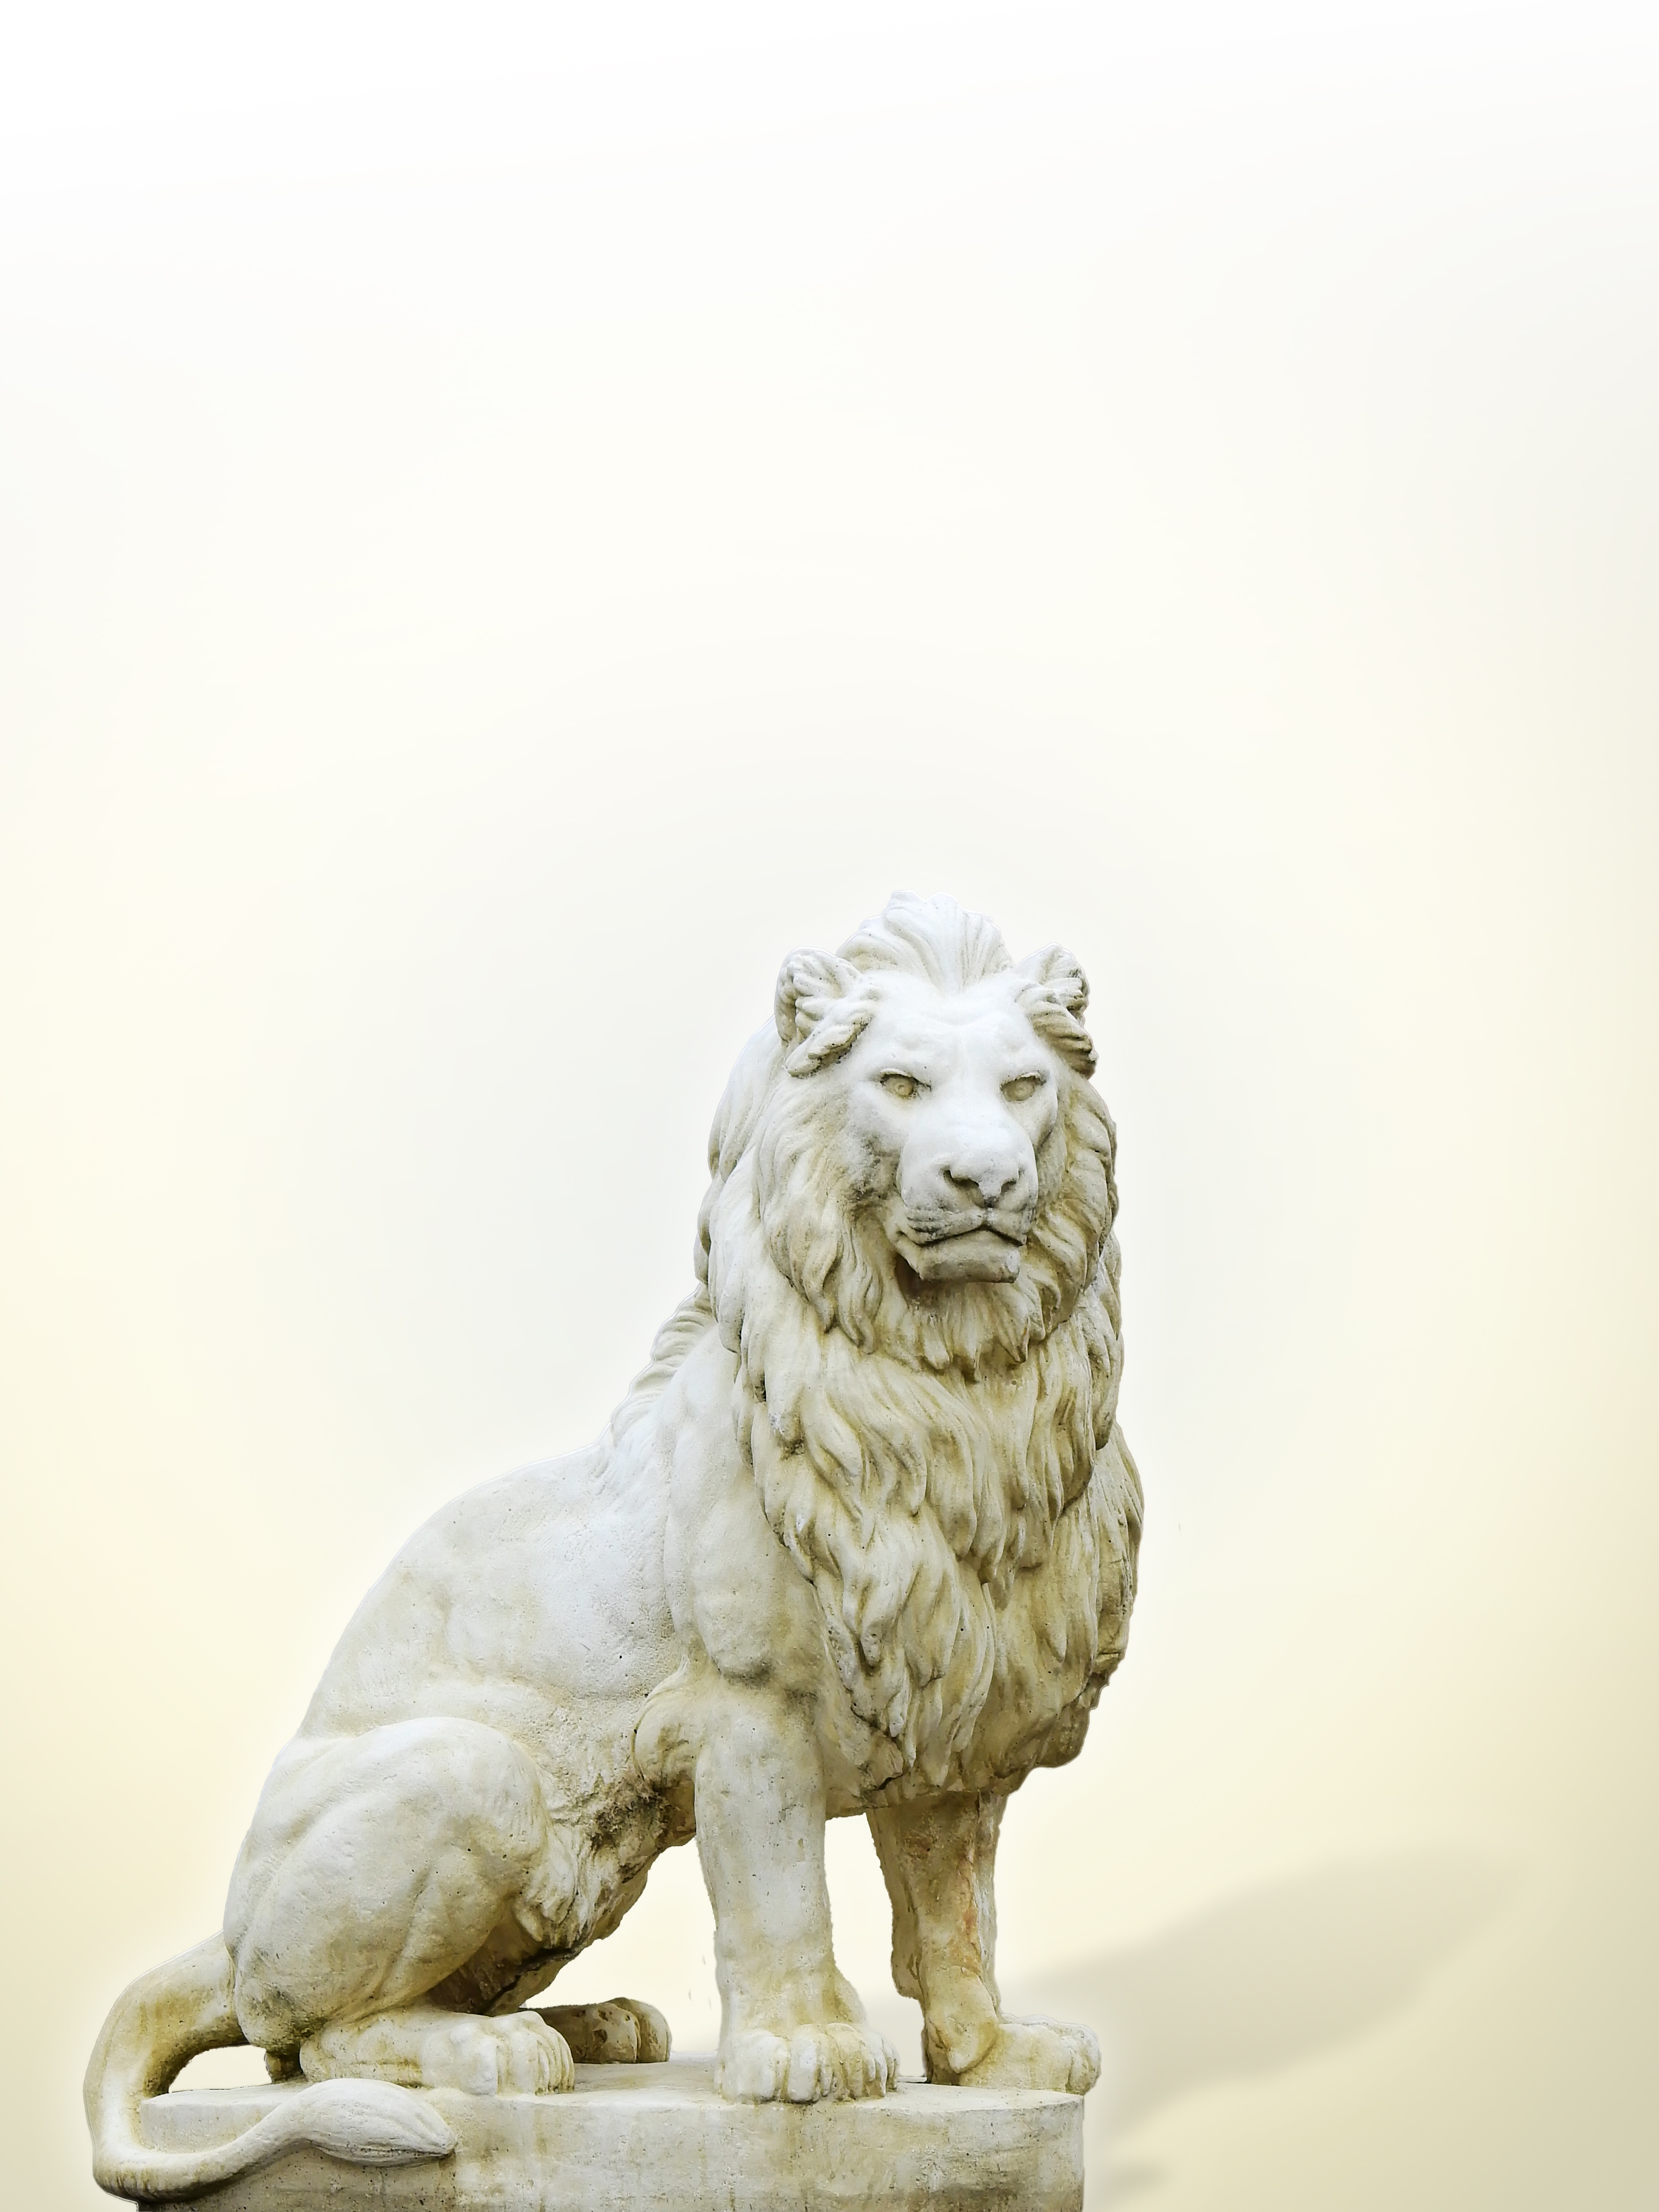
creative, animal, stone, monument, statue, predator, lion, artwork, wild animal, sculpture, art, background, creativity, figurine, carving, sculptor, stone carving